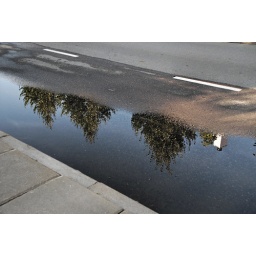
Trees and the top of a house reflected in water on the road.